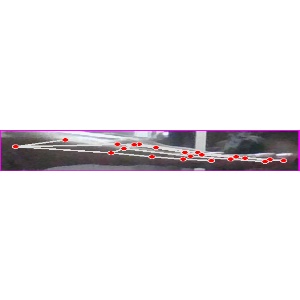
अक्षर: ज